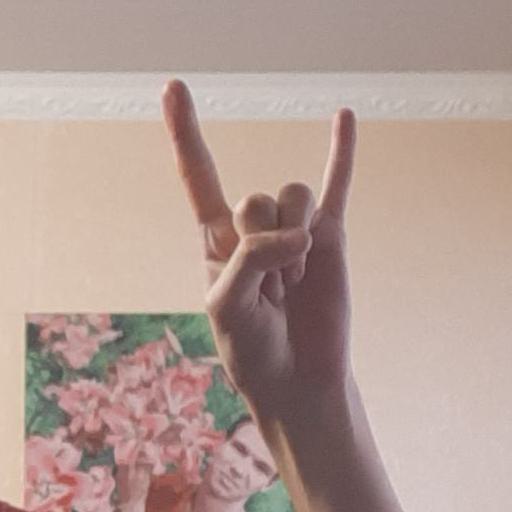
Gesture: rock